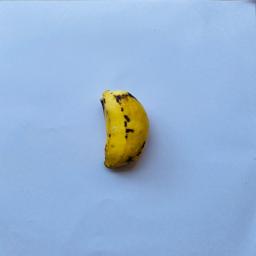
Banana variety: Sabri Kola